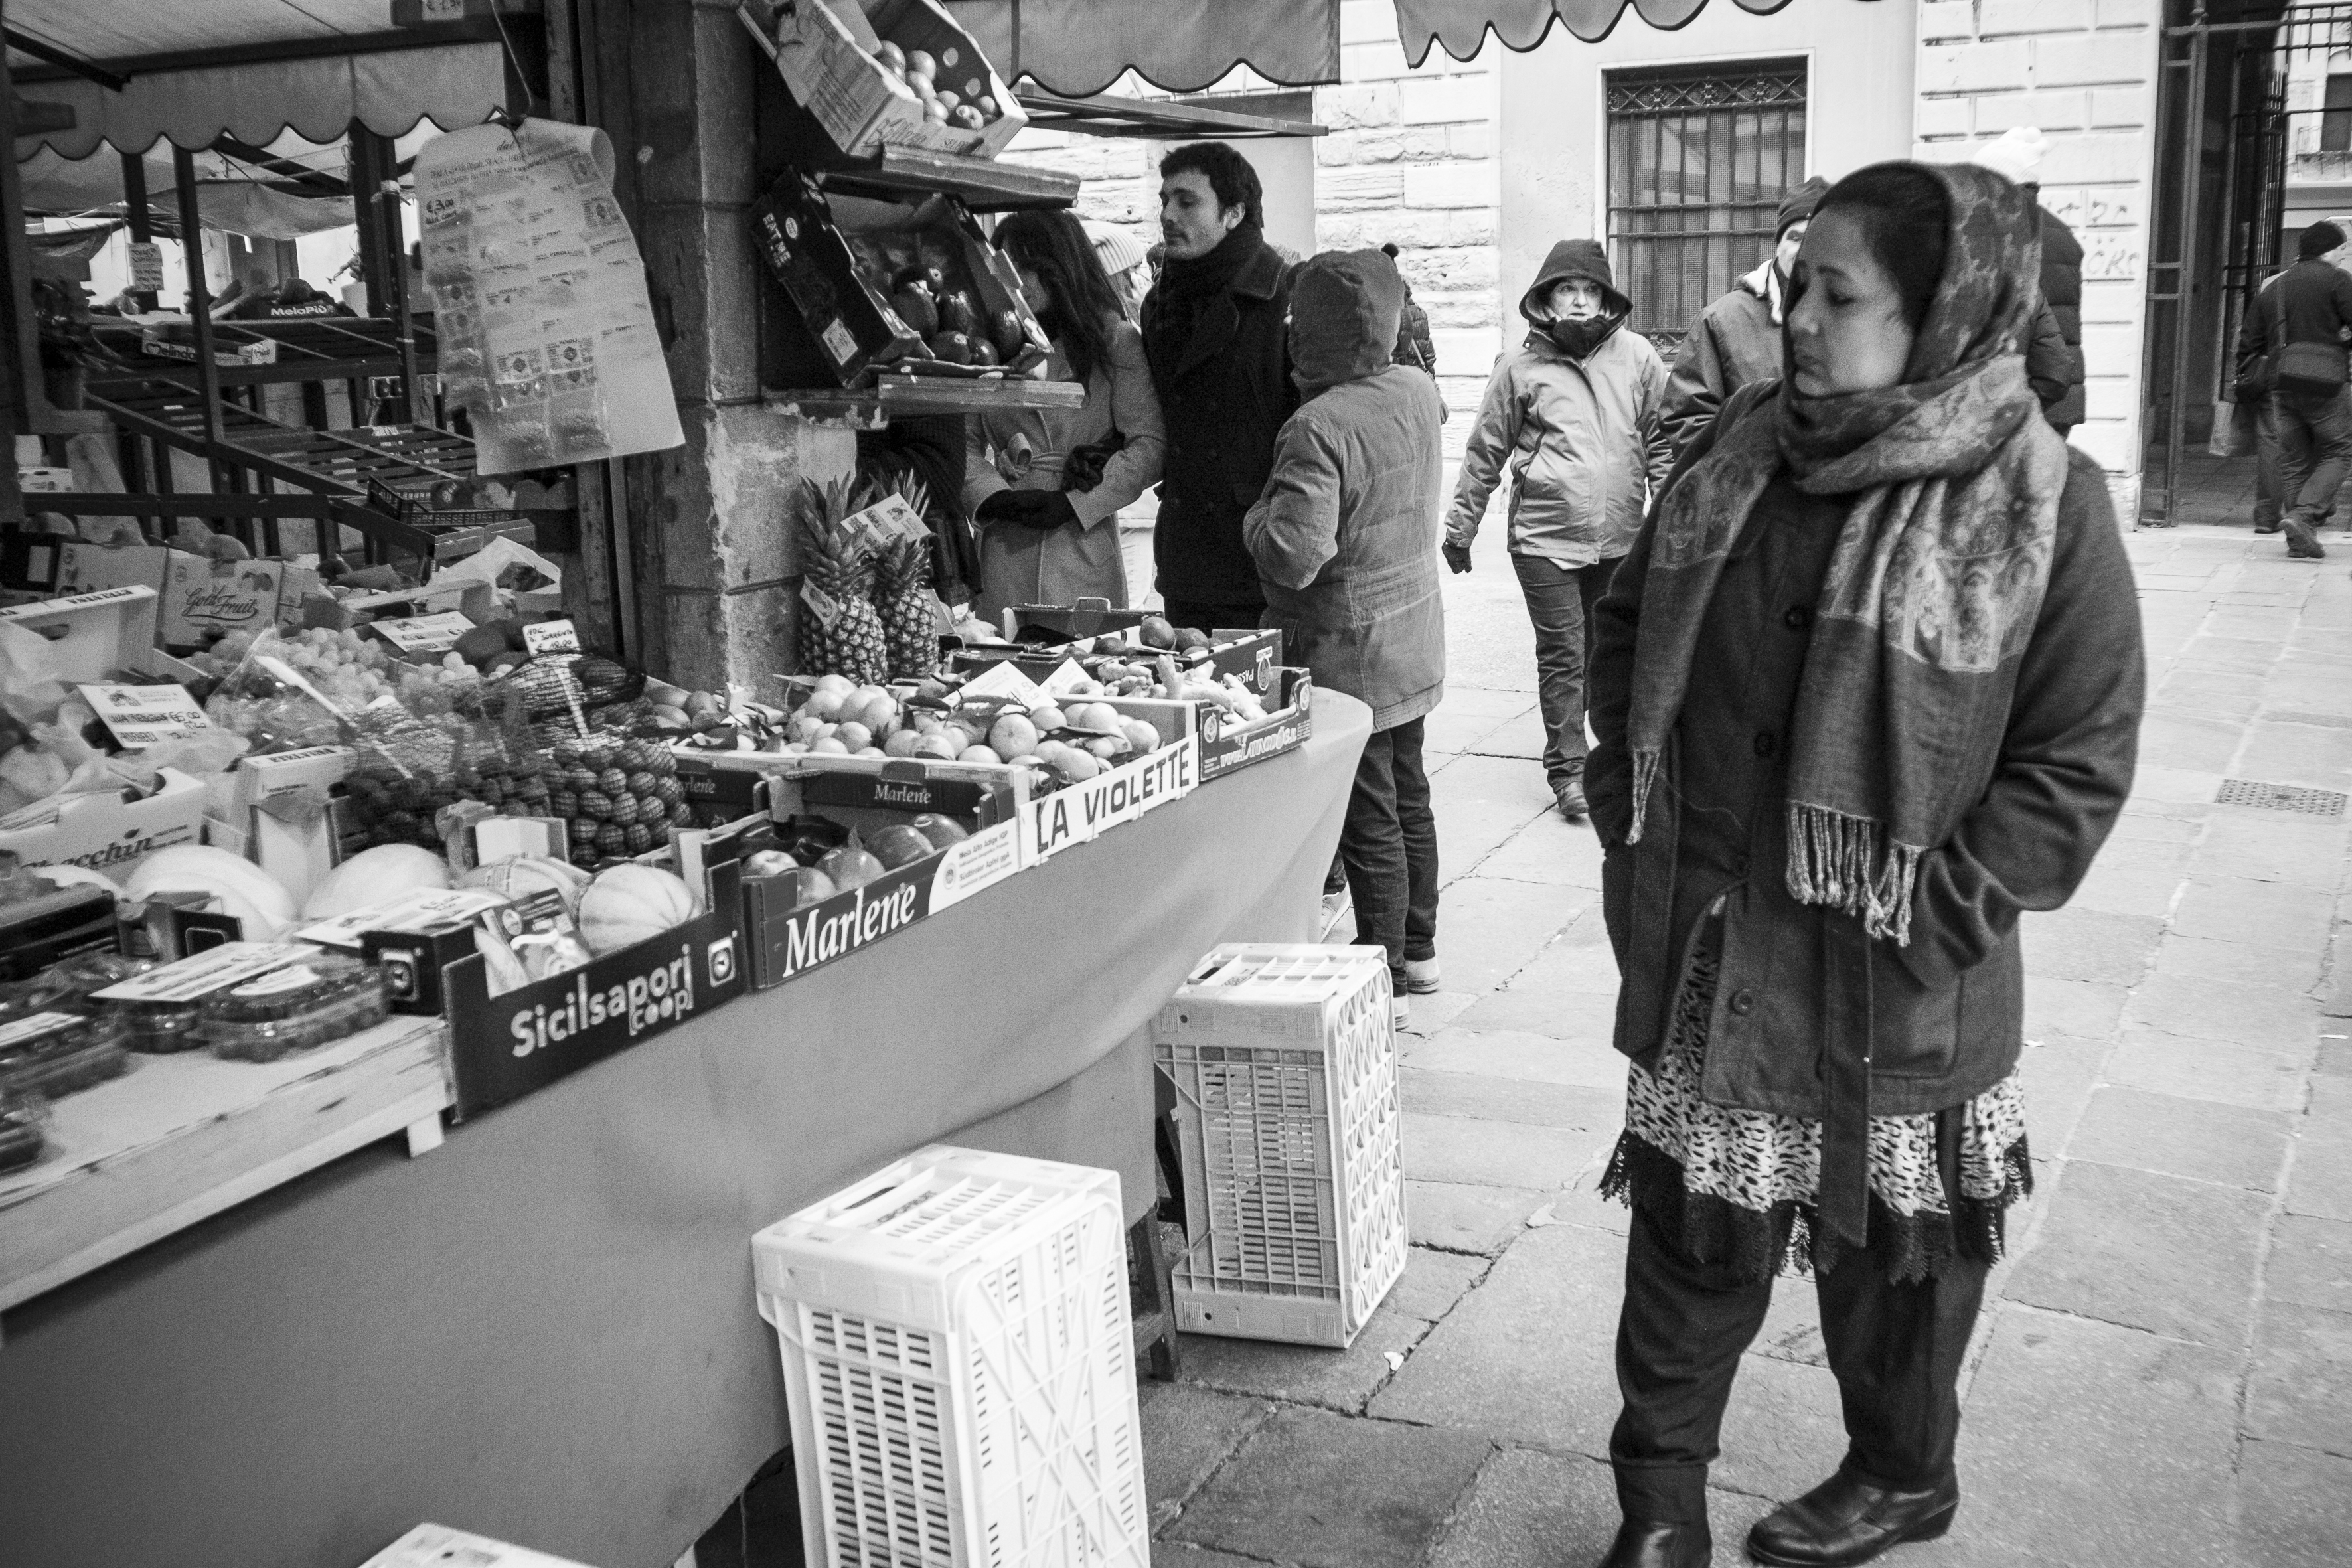
black and white, road, white, street, photography, urban, crowd, travel, fujifilm, italy, venice, monochrome, bw, blackandwhite, blackwhite, infrastructure, ngc, photograph, snapshot, noiretblanc, venezia, fuji, fujix, fujixe1, monochrome photography